American Humanist Association

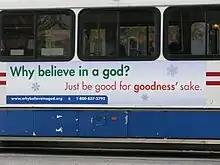
2008 Bus Campaign

The American Humanist Association has received media attention for its various advertising campaigns; in 2010, the AHA's campaign was said to be the more expensive than similar ad campaigns from the American Atheists and Freedom From Religion Foundation.